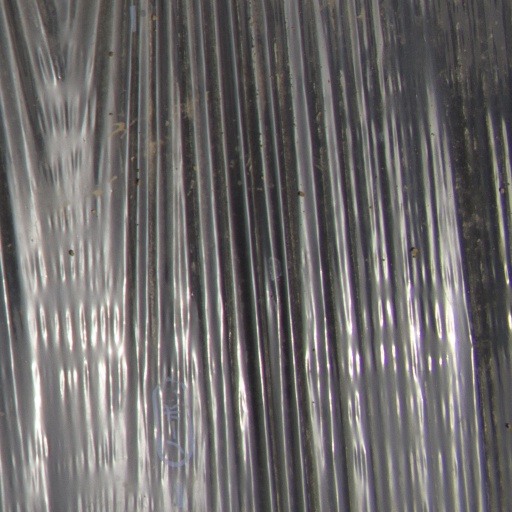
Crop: Jerusalem artichoke